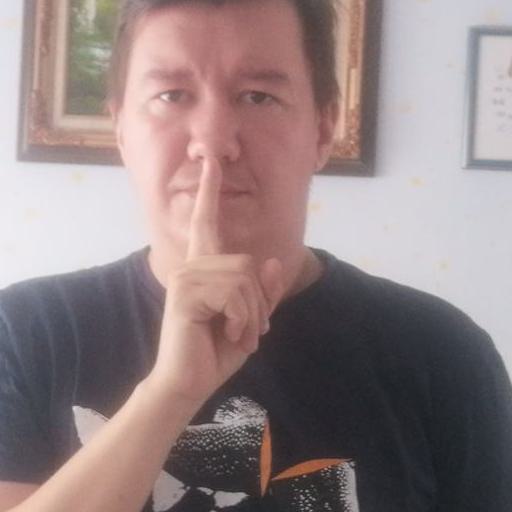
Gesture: mute